Toyota LR engine

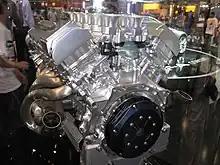
The Lexus LF-A V10 engine

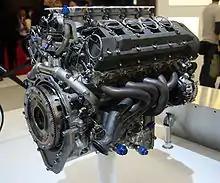
Toyota-Yamaha Lexus LF-A Production Prototype engine 2009 Tokyo Motor Show

Announced in the Lexus LFA sports car, the 1LR-GUE is a DOHC 4 valves per cylinder V10 engine, made from aluminum alloy, magnesium alloy and titanium alloy and is smaller than most V8s.